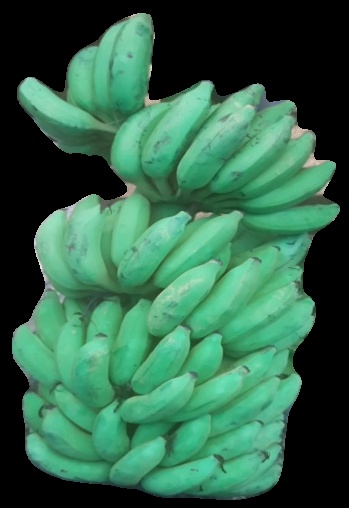
Variety: elakki-bale
Grade: grade2